Battle of Kunersdorf

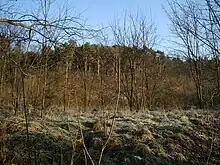
Kuhgrund ravine, the site of a fierce fighting between Russians and Prussians

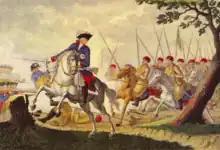
Prittwitz saves the King at Kunersdorf.

The Prussian position at Kunersdorf was not substantially better than it had been a few hours earlier, but it was, at least, defensible; the Russian position, on the other hand, was substantially worse. While Frederick's principal force had assaulted the Mühlberg, Johann Jakob von Wunsch, with 4,000 men, had retraced his steps from Reitwein to Frankfurt and had captured the city by mid-day. The Prussians had effectively blocked the Allies from moving east, west or south, and the terrain blocked them from moving north; if they tried such a foolhardy move, Moller's artillery would rake them with enfilade fire. The King's brother, Prince Henry, and several other generals encouraged Frederick to stop there. The Prussians could defend Frankfurt from their vantage point on the Mühlberg and in the city itself. To descend into the valley, cross the Kuhgrund and ascend Spitzberge against frightful fire was foolhardy, they argued. Furthermore, the weather was blisteringly hot and the troops had endured forced marches to reach the theater and the battlefield. They were exhausted and low on water. The men had not had a hot meal in several days, having bivouacked the night before without fires.